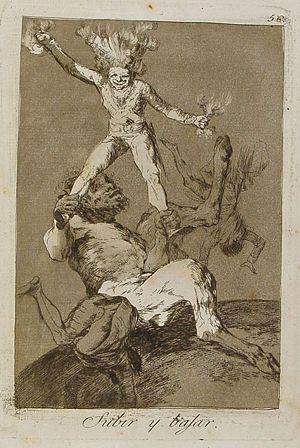
L'eau-forte Subir y bajar est une gravure de la série Los caprichos du peintre espagnol Francisco de Goya. Elle porte le numéro 56 dans la série des 80 gravures. Elle a été publiée en 1799.